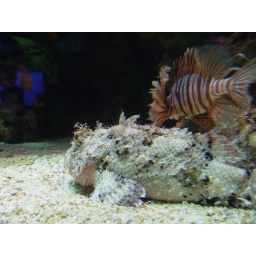
Both the stone fish and lion fish are very poisonous! Ripleys Aquarium of the Smokies in Gatlinburg TN